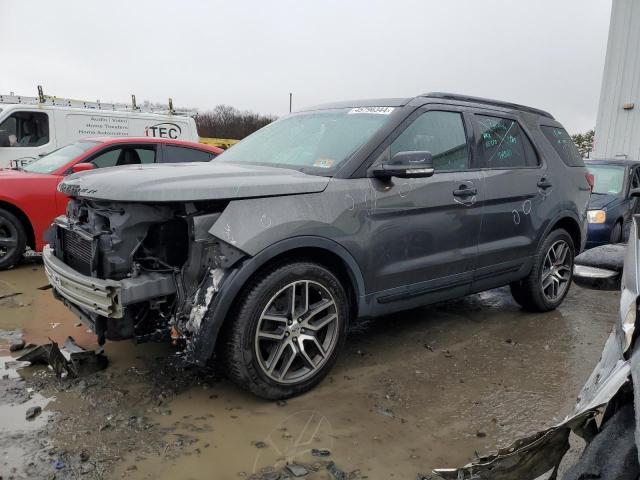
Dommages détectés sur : plaque d'immatriculation avant, pare-choc avant, aile avant gauche, porte avant gauche, porte arrière gauche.
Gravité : majeur